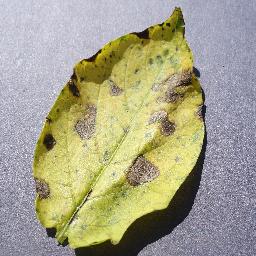
Label: Potato___Early_blight